Latimer Square

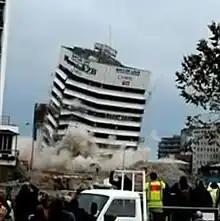
Implosion of Radio Network House, Latimer Square

The Occidental Hotel (208 Hereford Street) was built in 1861. It was designed by Samuel Coleridge Farr. It was originally known as Collins' Family Hotel and Boarding House. In 1889, it became known as the Occidental. In 1982 the hotel was renovated. Sheppard and Rout (Architects) designed the refurbishment which included a lounge bar and restaurant. Flappers, a bar with a 1930s theme which opened in October 1985. In 1996, Flappers became the Bull Bar. In 1998 it was turned into a backpackers hotel. It became progressively run down and closed down in August 2006. It was demolished in 2011 after sustaining earthquake damage. The Occidental was registered as a Category II historic place (#1913)